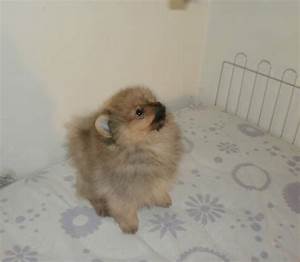
Label: cane